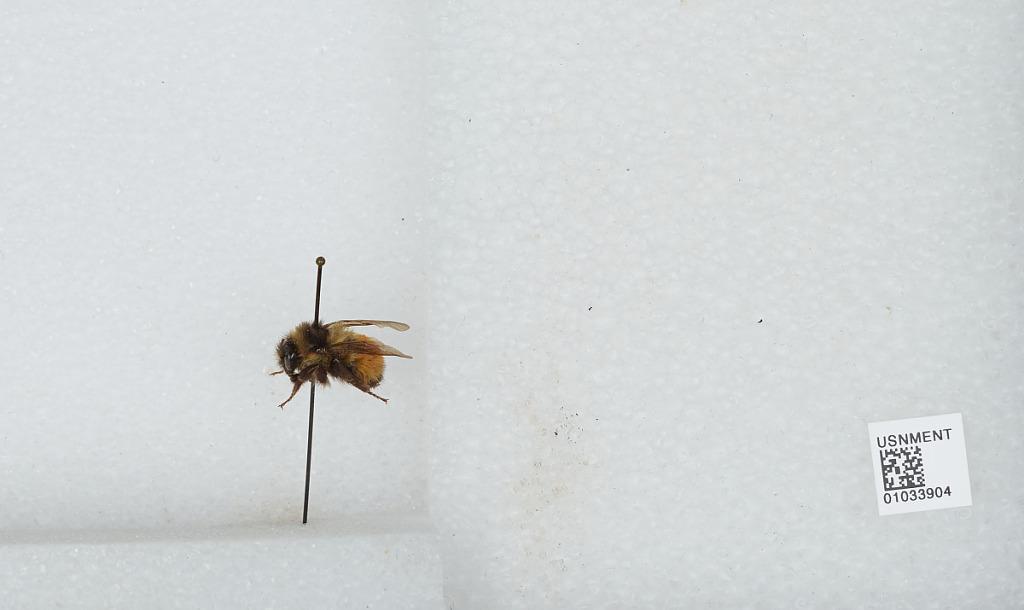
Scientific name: Bombus (Pyrobombus) ternarius Say